Ras Abu Aboud

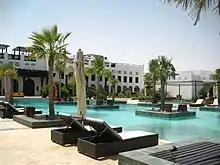
Sharq Village and Spa in Ras Abu Aboud.

Inaugurated in 1963, the Ras Abu Aboud power station was built at a cost of QR 1 billion. It had a capacity of 60 MW in 1970, and an expansion in 1972 increased this to 90 MW. After several more expansions, by 1976 its capacity had been increased to 102.5 MW.